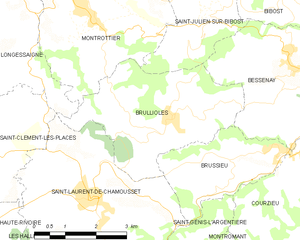
Carte des communes françaises